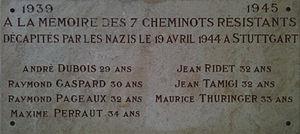
plaque commémorative sur la gare de Dijon
Raymond Pageaux, né le 21 septembre 1911 à Mont-lès-Seurre et exécuté le 19 avril 1944 à Stuttgart en Allemagne, est un ajusteur à la SNCF, résistant pendant la Seconde Guerre mondiale.
La gare de Dijon-Ville est une gare ferroviaire française de la ligne de Paris-Lyon à Marseille-Saint-Charles et d'une étoile ferroviaire comprenant plusieurs lignes. Dite aussi Gare Foch, elle est la gare principale de la ville de Dijon, dans le département de la Côte-d'Or, en région Bourgogne-Franche-Comté. La gare secondaire de Dijon-Porte-Neuve est située sur la ligne de Dijon-Ville à Is-sur-Tille.